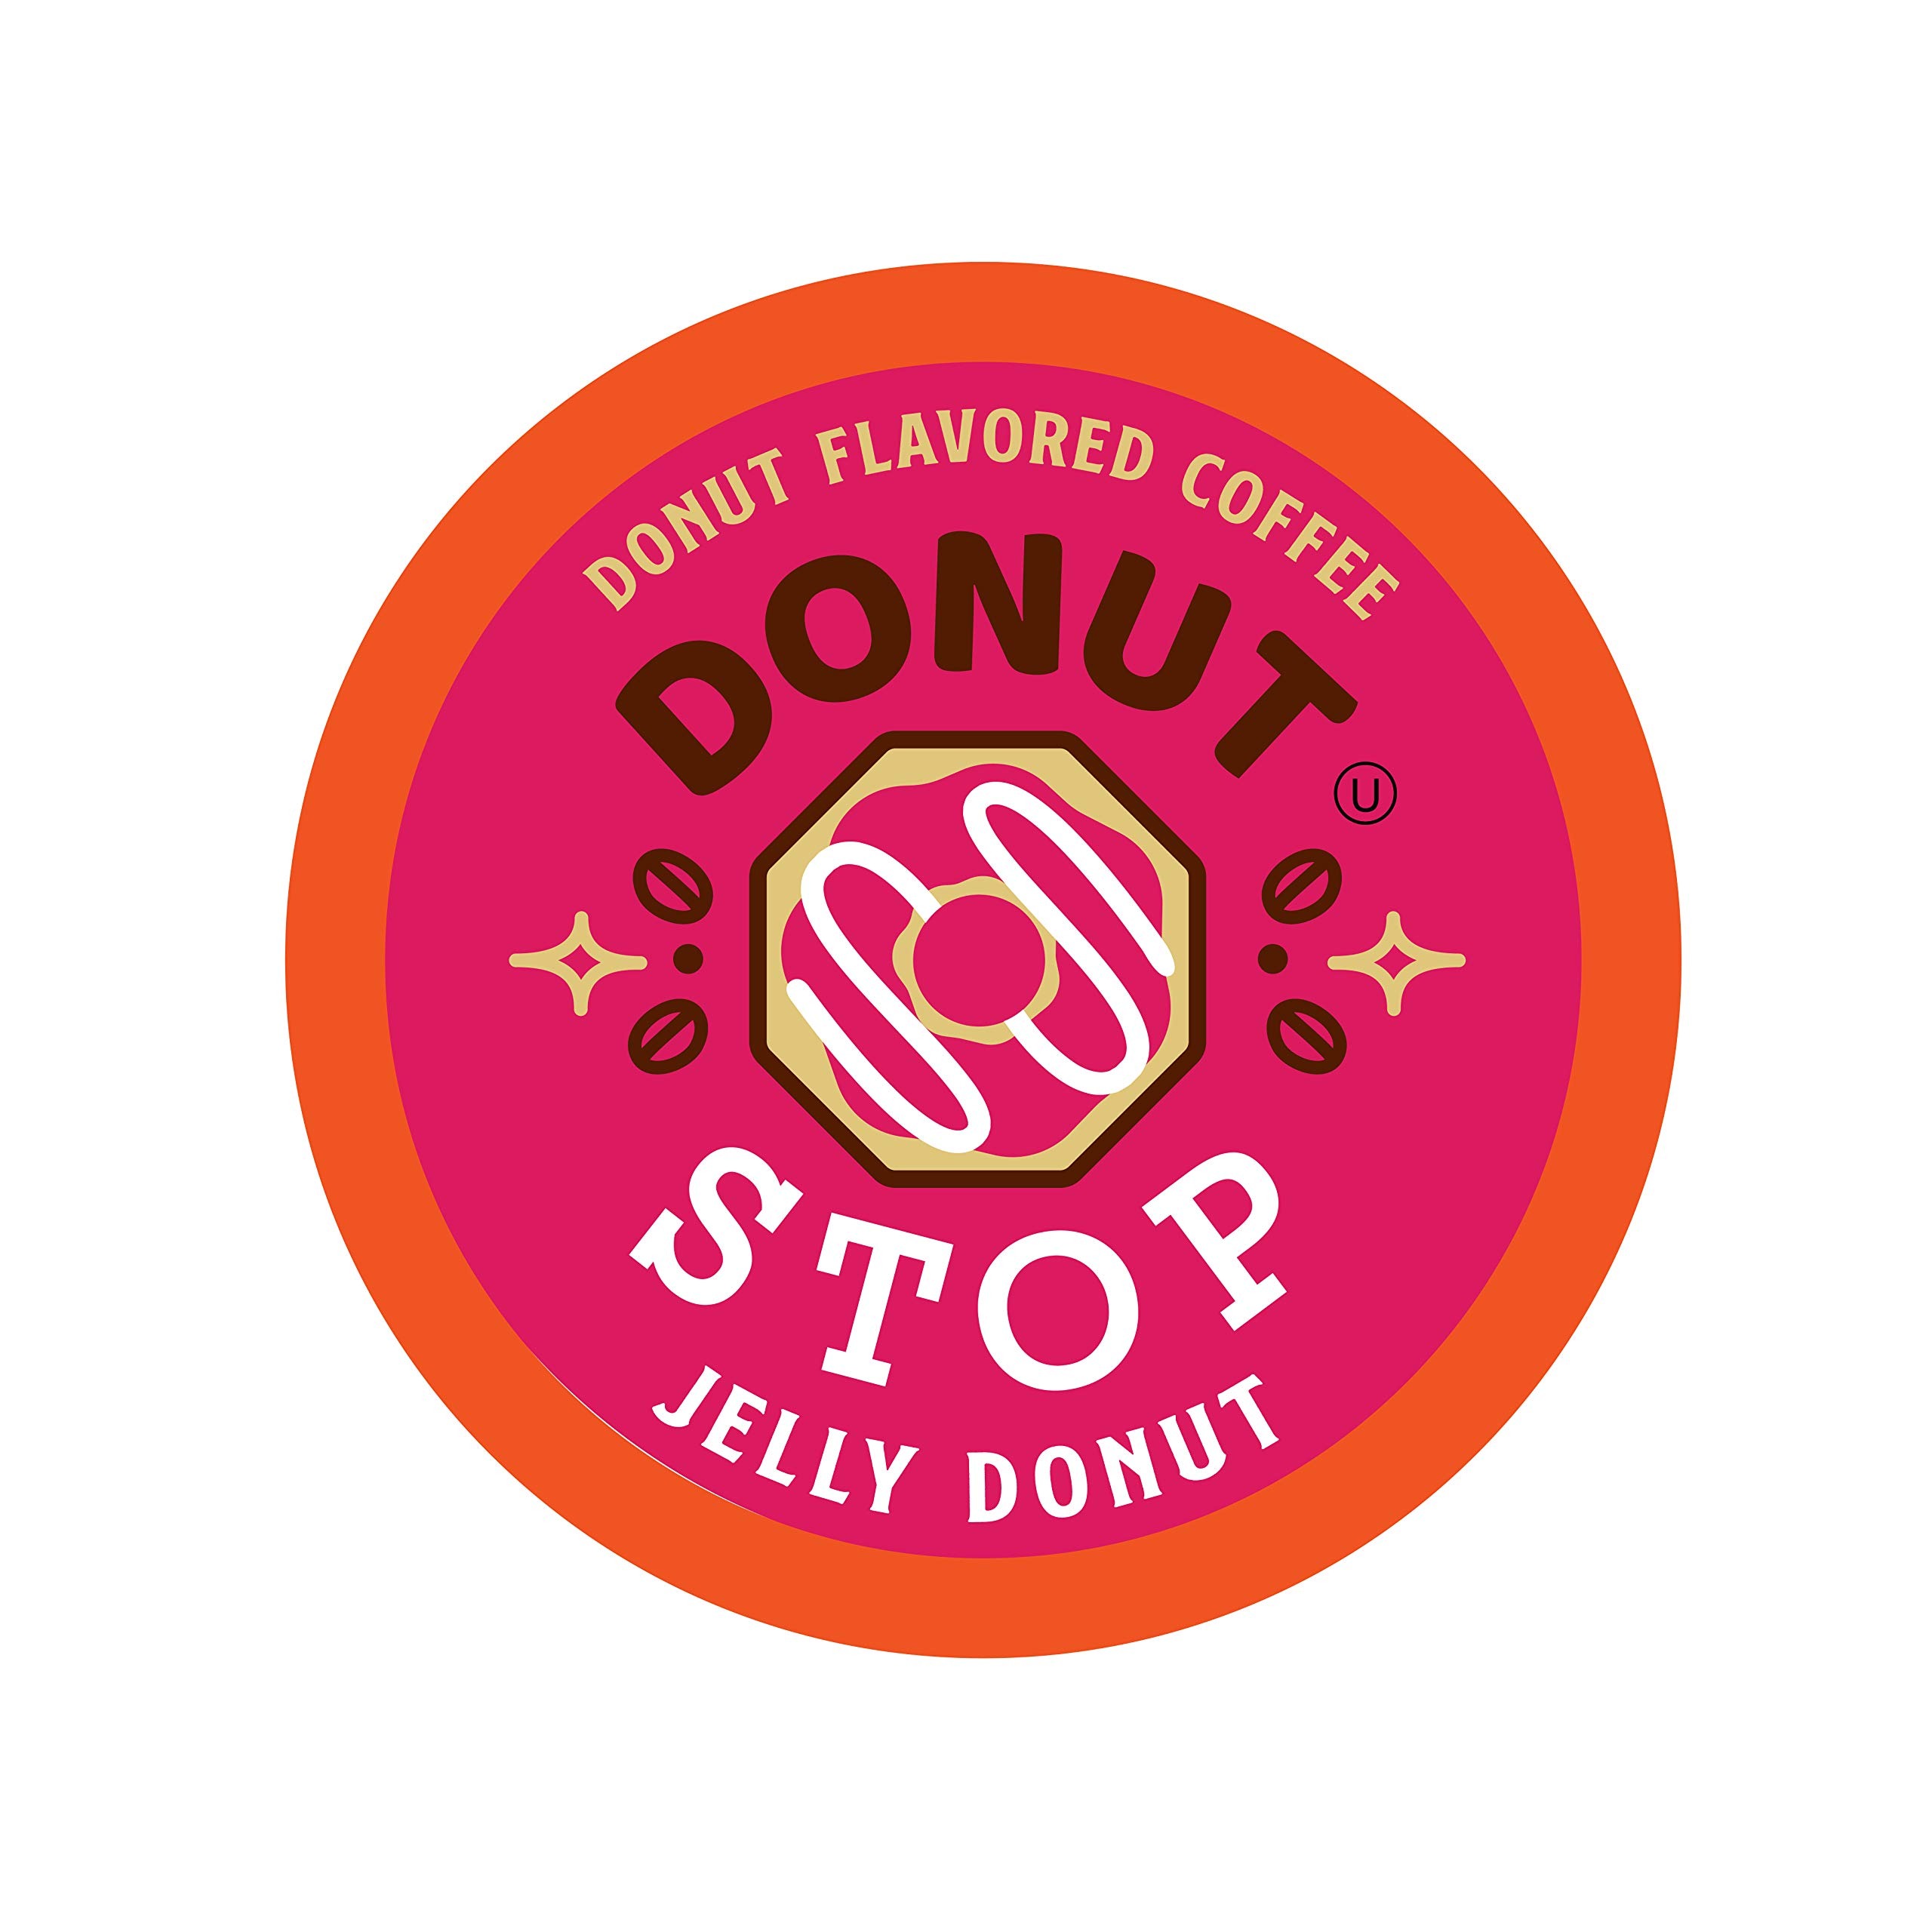
Item Name: Donut Stop Flavored Coffee Pods, Compatible with 2.0 K-Cup Brewers, Jelly Donut Flavor, 40 Count
Bullet Point 1: Get that mouthwatering burst of Raspberry Filling with each sip of Don't Stop's Jelly Donut! A popular classic at the local donut shop will soon become a staple of your morning coffee collection.
Bullet Point 2: We all love donuts, and we all love coffee! Donut Stop has taken 2 breakfast classics and create a new line of tasty and totally sweet tooth satisfying coffee based on your bakery faves. It's like treating yourself to a donut everyday!
Bullet Point 3: You'll be brewing' them up by the baker's dozen! Our quality Arabica beans are expertly flavored to give you a satisfying cup of yummy donut flavored coffee every time you brew.
Bullet Point 4: Donut Stop Coffee is kosher certified and compatible with Keurig K-Cup brewers, including 2. 0.
Bullet Point 5: Donut Stop Coffee is not affiliated, endorsed, or related with Keurig Dr Pepper.
Value: 40.0
Unit: Count

Price: 23.5